Seattle Seahawks

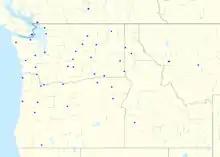
Map of radio affiliates (lower 48 and Canada).

NFL Most Valuable Player